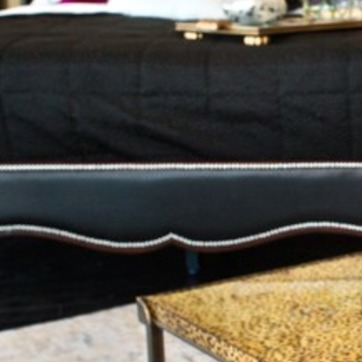
Material: leather